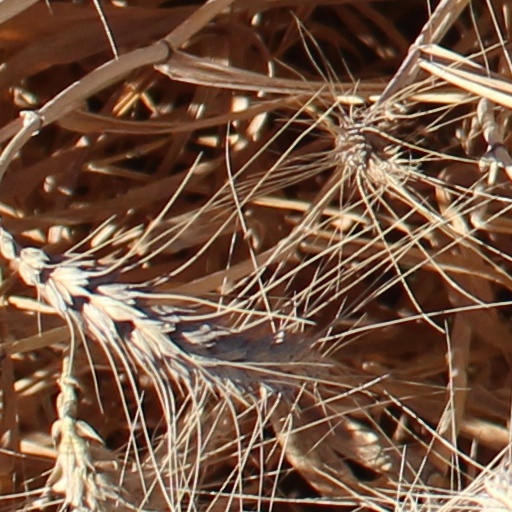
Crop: wheat